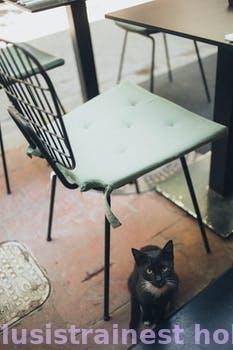
Label: Watermark